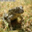
Label: frog